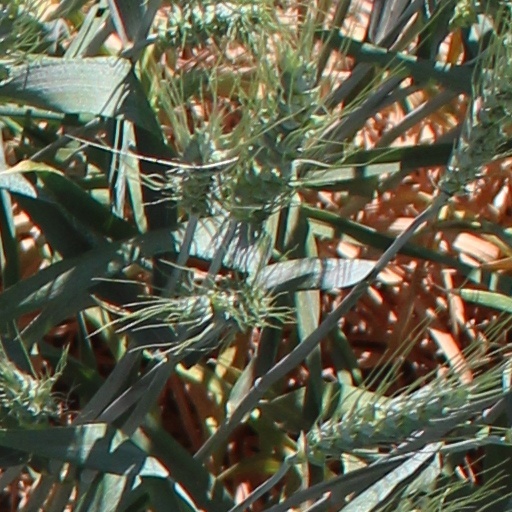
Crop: wheat